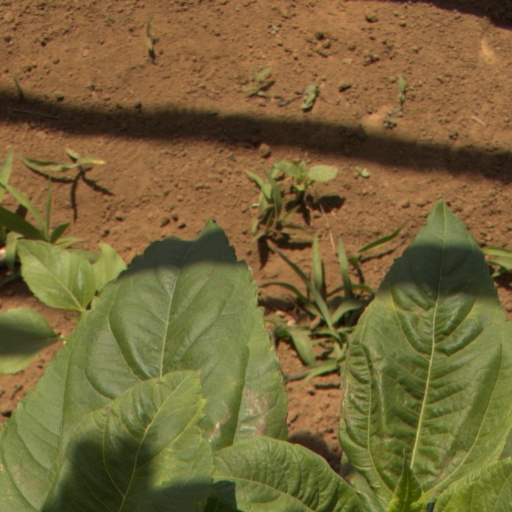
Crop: Jerusalem artichoke